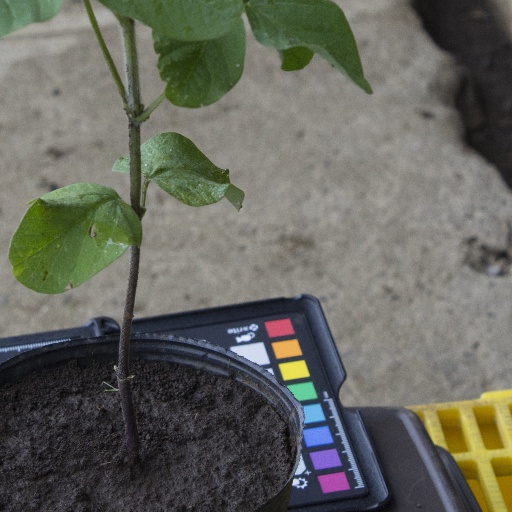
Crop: soybean